Duchess Charlotte Felicitas of Brunswick-Lüneburg

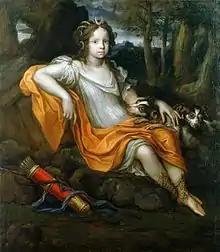
Duchess Charlotte Felicitas of Brunswick-Lüneburg as Diana by Jean Michelin.

Born at Schloss Herrenhausen in Hanover, a palace later destroyed in World War II, she was the eldest surviving daughter of John Frederick, Duke of Brunswick-Lüneburg and his wife, Benedicta Henrietta of the Palatinate. Her father had been the ruler of Brunswick-Lüneburg since 1665 and her parents had been married since 1668.